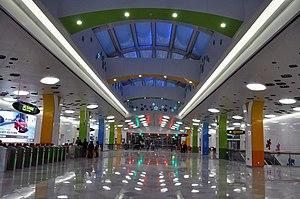
Shanghai Disney Resort est un complexe de loisirs de la Walt Disney Company, sixième de par le monde et second en Chine. Il est situé dans la ville nouvelle de Chuansha, dans le district de Pudong, à Shanghai. Le complexe est détenu par la Walt Disney Company et par Shanghai Shendi Group, une société d'investissement de l'état chinois regroupant trois organismes de développement.